Ironport (drink)

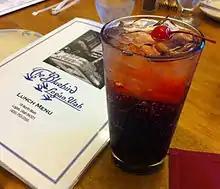
Cherry Ironport as served at the Bluebird in Logan, UT

Ironport (sometimes spelled as two words: Iron Port) is an old-fashioned carbonated soft drink from the early part of the 20th century that was served at soda fountains and is still popular in the Intermountain West. It can still be found in parts of Utah, Southern Idaho, Southern Montana, Western Wyoming, and Eastern Nevada. The flavor has been described as somewhat of a cross between root beer and Caribbean spices and is very similar to the Cuban soda Iron Beer. The flavor has also been described as a black cherry Dr Pepper. It is rumored to have been named after Porter Rockwell.